Foal Eagle

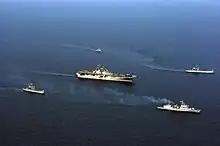
Joint US-RoK amphibious force

RSOI/Foal Eagle 2007 took place between 25 and 31 March 2007, with its initial focused on initial operational flow of deployed forces to Korean theater of operations (KTO). This RSOI phase incorporated receiving military units in Korea (reception); connecting units with their equipment once in country (staging); moving them into their respective strategic position within the peninsula (onward movement) and integrating newly arrived forces with the forces that are already here (integration). The Foal Eagle phase included amphibious landing involving over 3,000 American marines and sailors as well as 1,400 ROK marines.